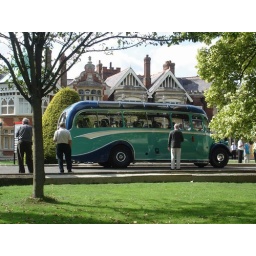
Kenzie's OB just about setting off for home with the old house in the background.Photo Sherry Wakeman